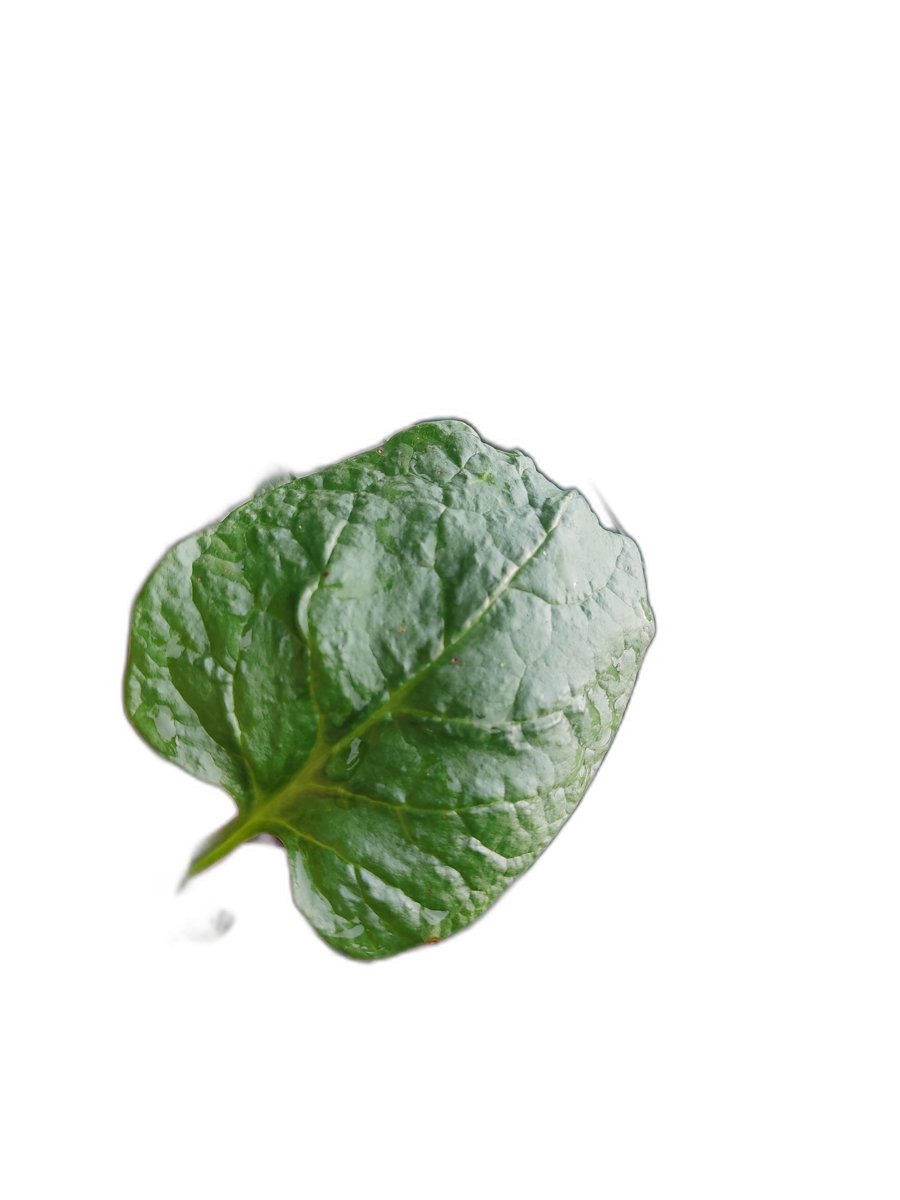
Label: Healthy-Leaf